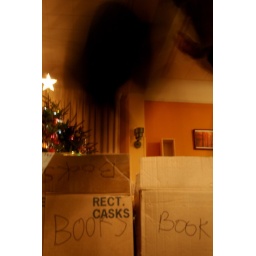
Lucy jumping over boxes